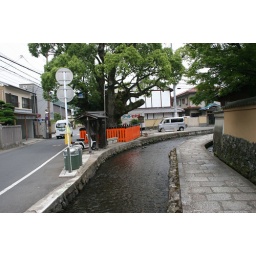
These canals have been around forever. The tree shown is also one of the oldest trees in Kyoto.